Volcanic ash and aviation safety

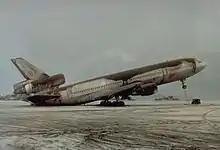
Volcanic ash deposits on a parked McDonnell-Douglas DC-10-30 during the 1991 eruption of Mount Pinatubo, causing the aircraft to rest on its tail. While falling ash behaves in a similar manner to snow, the sheer weight of deposits can cause serious damage to buildings and vehicles, as seen here, where the deposits were able to cause the 120 ton airliner's centre of gravity to shift.

Volcanic ash is composed of fragments of rock, crystalline material, and volcanic glass. The glass component has the lowest melting temperature—lower than temperatures inside the combustor of a gas turbine engine. Ash that finds its way into the combustor may melt. Combustor and turbine components are cooled, as the metals they are made of have lower melting temperatures than the gas temperature inside the engine core. Molten ash that touches these surfaces is likely to freeze, and accrete on the metal surface.